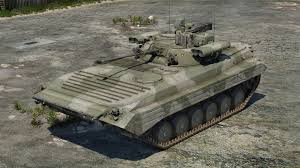
Label: BMP